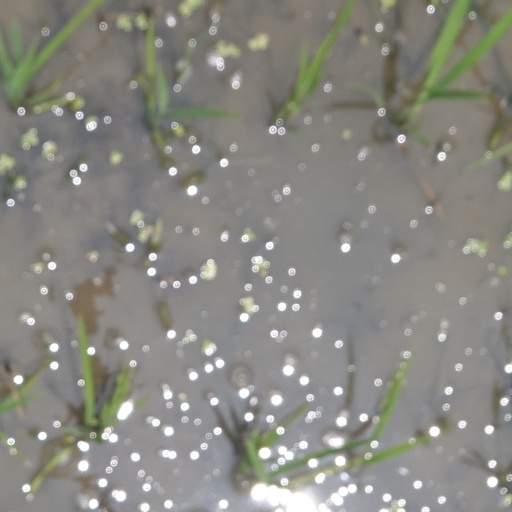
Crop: rice